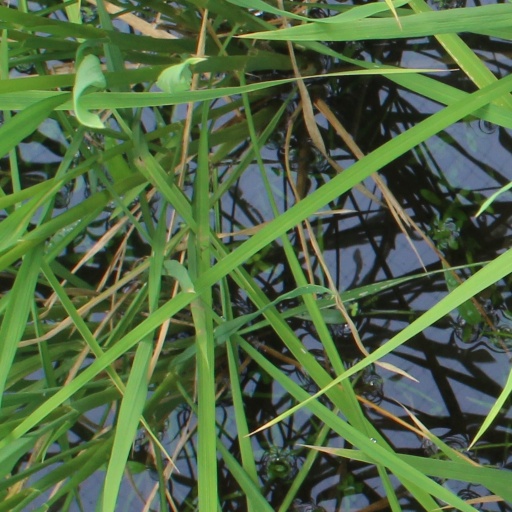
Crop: rice